Tourism in Sindh

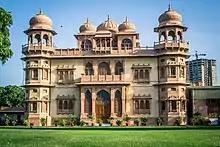
Mohatta Palace in Karachi

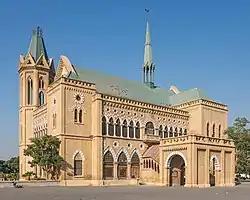
Frere Hall in Karachi

Mohatta Palace, a museum in Karachi built in 1927 by "Shivratan Chandraratan Mohatta" a Hindu Marwari businessman. At Partition of Sub-continent in 1947, Mohatta Palace was acquired by the newly established Government of Pakistan to house its Ministry of Foreign Affairs. Frere Hall is one of the finest architecture of the British Colonial Era which is one of the most significant tourists spot in Karachi. The hall was built by "Sir Henry Bartle Frere", started in 1863 and finished in 1865. Faiz Mahal is also a palace situated in Khairpur, Sindh. It was built in 1798 by "Mir Sohrab Khan" who belongs to Talpur family.